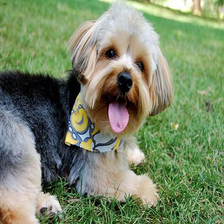
Species: dog
Breed: yorkshire terrier